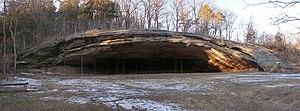
La rivière Loutre, est un cours d'eau qui coule dans le centre-est de l'État du Missouri. Elle est un affluent de la rivière Missouri et contribue au bassin fluvial du fleuve Mississippi.